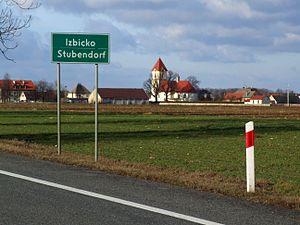
Izbicko est une gmina rurale du powiat de Strzelce Opolskie, Opole, dans le sud-ouest de la Pologne. Son siège est le village d'Izbicko, qui se situe environ 14 km au nord-ouest de Strzelce Opolskie et 18 km au sud-est de la capitale régionale Opole.